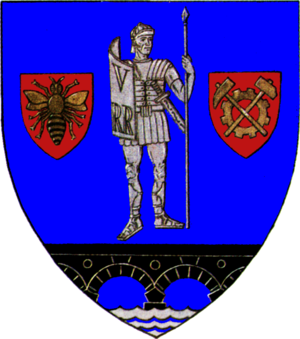
La Roumanie compte 320 villes et municipes classées selon leur importance :
Les Croates sont un des groupes ethniques de Roumanie et sont, selon le recensement de 2011, 5 408. Ils vivent principalement dans le sud-ouest du pays, particulièrement dans le județ de Caraș-Severin. Ils forment la majorité de la population dans deux localités roumaines: Carașova et Lupac. Dans ces communes, le croate est une langue officiellement reconnue, et les panneaux indicatifs sont bilingues, et la justice et l’éducation ainsi que l’administration publique peuvent être effectuées en roumain tout comme en croate.
Caraș-Severin est un județ de Roumanie, situé à l'ouest du pays, à la frontière avec la Serbie, dans la région historique du Banat. Il fait partie de l'Eurorégion Danube-Criș-Mureș-Tisa.